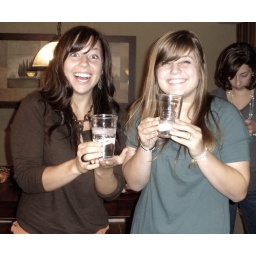
water in milk glass